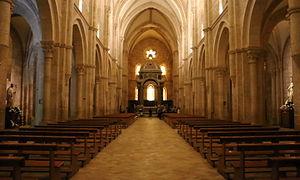
L'Abbaye de Casamari est un monastère de moines cisterciens sis à Veroli, en Italie. Un monastère bénédictin fondé en 1053 passe à l'ordre cistercien au siècle suivant. Les bâtiments actuels de style gothique cistercien, datent de cette époque. Malgré crises et vicissitudes qui jalonnent son histoire, l'abbaye est restée vivante et a essaimé, particulièrement en Éthiopie. Depuis 1929 l'abbaye est le siège de la Congrégation de Casamari regroupant quelque deux cents moines dans une douzaine d'abbayes de l'ordre cistercien.